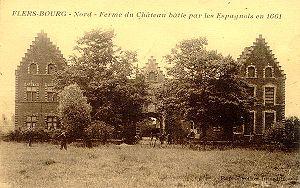
Villeneuve-d’Ascq est une commune française et une technopole, située dans le département du Nord, en région Hauts-de-France. Elle fait partie de la Métropole européenne de Lille.
L'histoire de Villeneuve-d'Ascq est liée à l'aventure commune des trois villages d'Annappes, Ascq et Flers dont elle est issue. Quelle que soit l'époque, quelques constantes marquent l'histoire de ces villages : une vie rurale autrefois, en proie à des épidémies, à la famine et à la guerre.